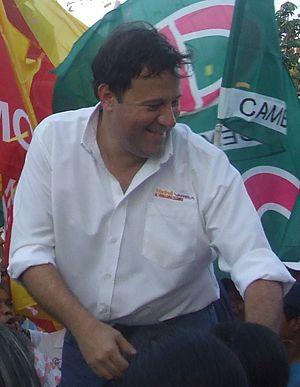
L'élection présidentielle panaméenne de 2014 s'est déroulée le dimanche 4 mai 2014 pour élire le président et le vice-président de la République du Panama, dans le cadre des élections générales panaméennes de 2014, en même temps que les élections législatives, les élections au parlement centraméricain et les élections municipales.. De par la Constitution, le président sortant est inéligible pour un second mandat.